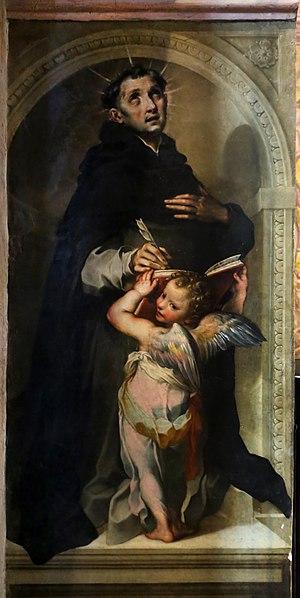
Catherine Benincasa, en religion Catherine de Sienne, née le 25 mars 1347 à Sienne, en Toscane, et décédée le 29 avril 1380 à 33 ans à Rome, est une tertiaire dominicaine mystique, qui a exercé une grande influence sur l'Église catholique. Elle est déclarée sainte et docteur de l'Église.